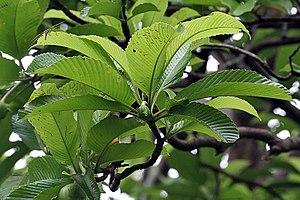
Dillenia indica, communément appelé baboul ou pomme d'éléphant ou chalta est une espèce d'arbustes de la famille des Dilleniaceae.
Dillenia est un genre de plantes dicotylédones de la famille des Dilleniaceae, famille à nouveau acceptée en classification phylogénétique APG IV ainsi que l'ordre des Dilleniales.